George C. Barrett

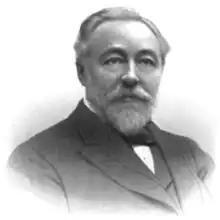

George Carter Barrett (July 28, 1838 – June 7, 1906) was an Irish-American lawyer and judge from New York.